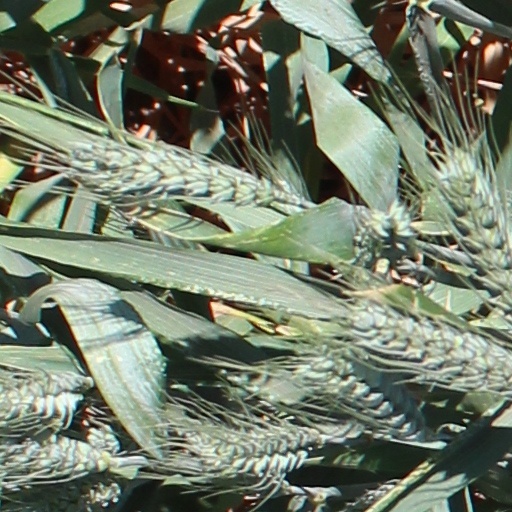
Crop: wheat